Rob Dibble

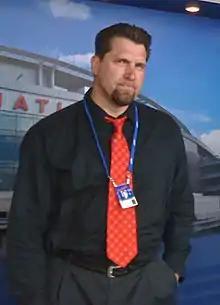
Dibble with the Nationals in 2009.

In 1998, Dibble joined ESPN as a baseball analyst, working mostly on Dan Patrick's radio show. He worked on "The Best Damn Sports Show Period" as a co-host until 2008, when he left to join FOX on their Saturday baseball program as an analyst. Dibble also spends time as a co-host/analyst of First Pitch on XM Channel 175/Sirius channel 210. He formerly hosted "The Show" (on the same channel) with Jody McDonald. Dibble served as co-analyst (with Kevin Kennedy) for FOXSports.com on a weekly video segment entitled "Around the Bases." Dibble also is a co-host with former Major League player Denny Hocking on Fox Sports Radio Sunday night programming. In 2009, Dibble signed a three-year contract to replace Don Sutton as the color voice of the Washington Nationals on MASN.